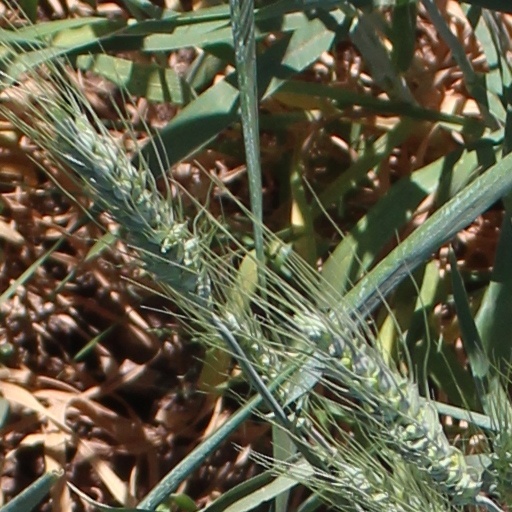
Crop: wheat